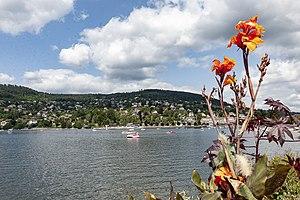
Vue du Lac de Gérardmer (Vosges)
Les Vosges [voːʒ] sont un massif de moyennes montagnes du Nord-Est de la France qui sépare le plateau lorrain de la plaine d'Alsace. D'origine varisque et majoritairement constituées de grès et de granite, elles atteignent des altitudes modestes culminant à 1 423 mètres au Grand Ballon.